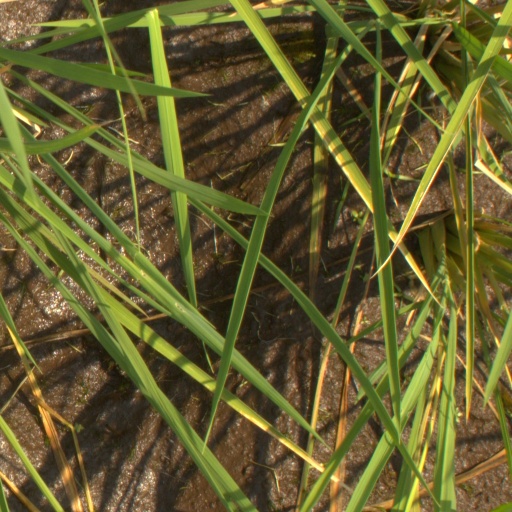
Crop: rice